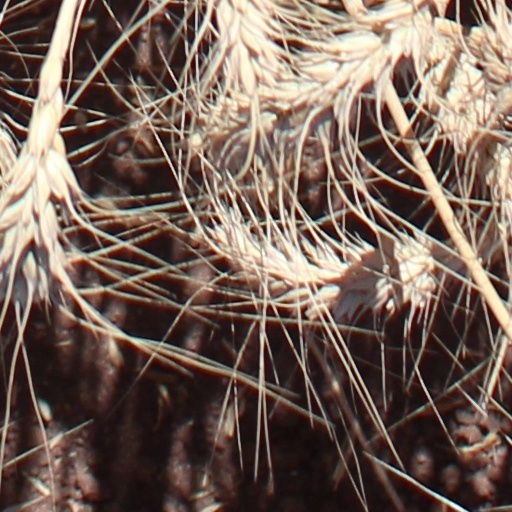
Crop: wheat